Bombings of Malmö and Lund

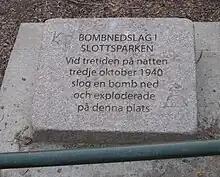
Memorial plaque in Slottsparken in Malmö

The bombings of Malmö and Lund were two violations of Sweden's neutrality during World War II in which bombs were dropped from British aircraft on Swedish soil.